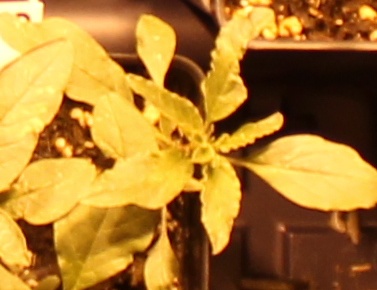
Label: Waterhemp